Cornashamsogue

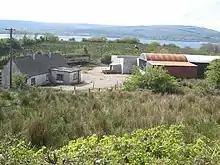
Farm in the eastern part of Cornashamsogue

Cornashamsogue is a small townland near Drumshanbo, County Leitrim, Ireland. It is located 10 minutes' drive north of Drumshanbo on the Dowra road. Its toponym derives from "Cor na Seamsóg", which means "round hill of the wood-sorrel".